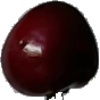
Label: cherry